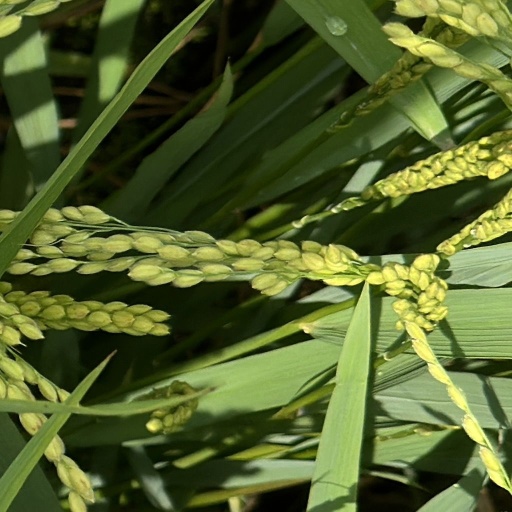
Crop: rice